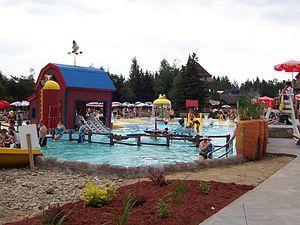
Le Village vacances Valcartier est un complexe de loisirs québécois situé à Saint-Gabriel-de-Valcartier au nord de la ville de Québec. Il a été fondé par Guy Drouin.